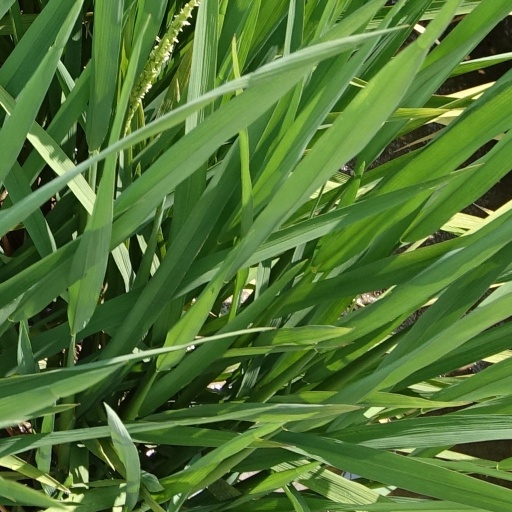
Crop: rice